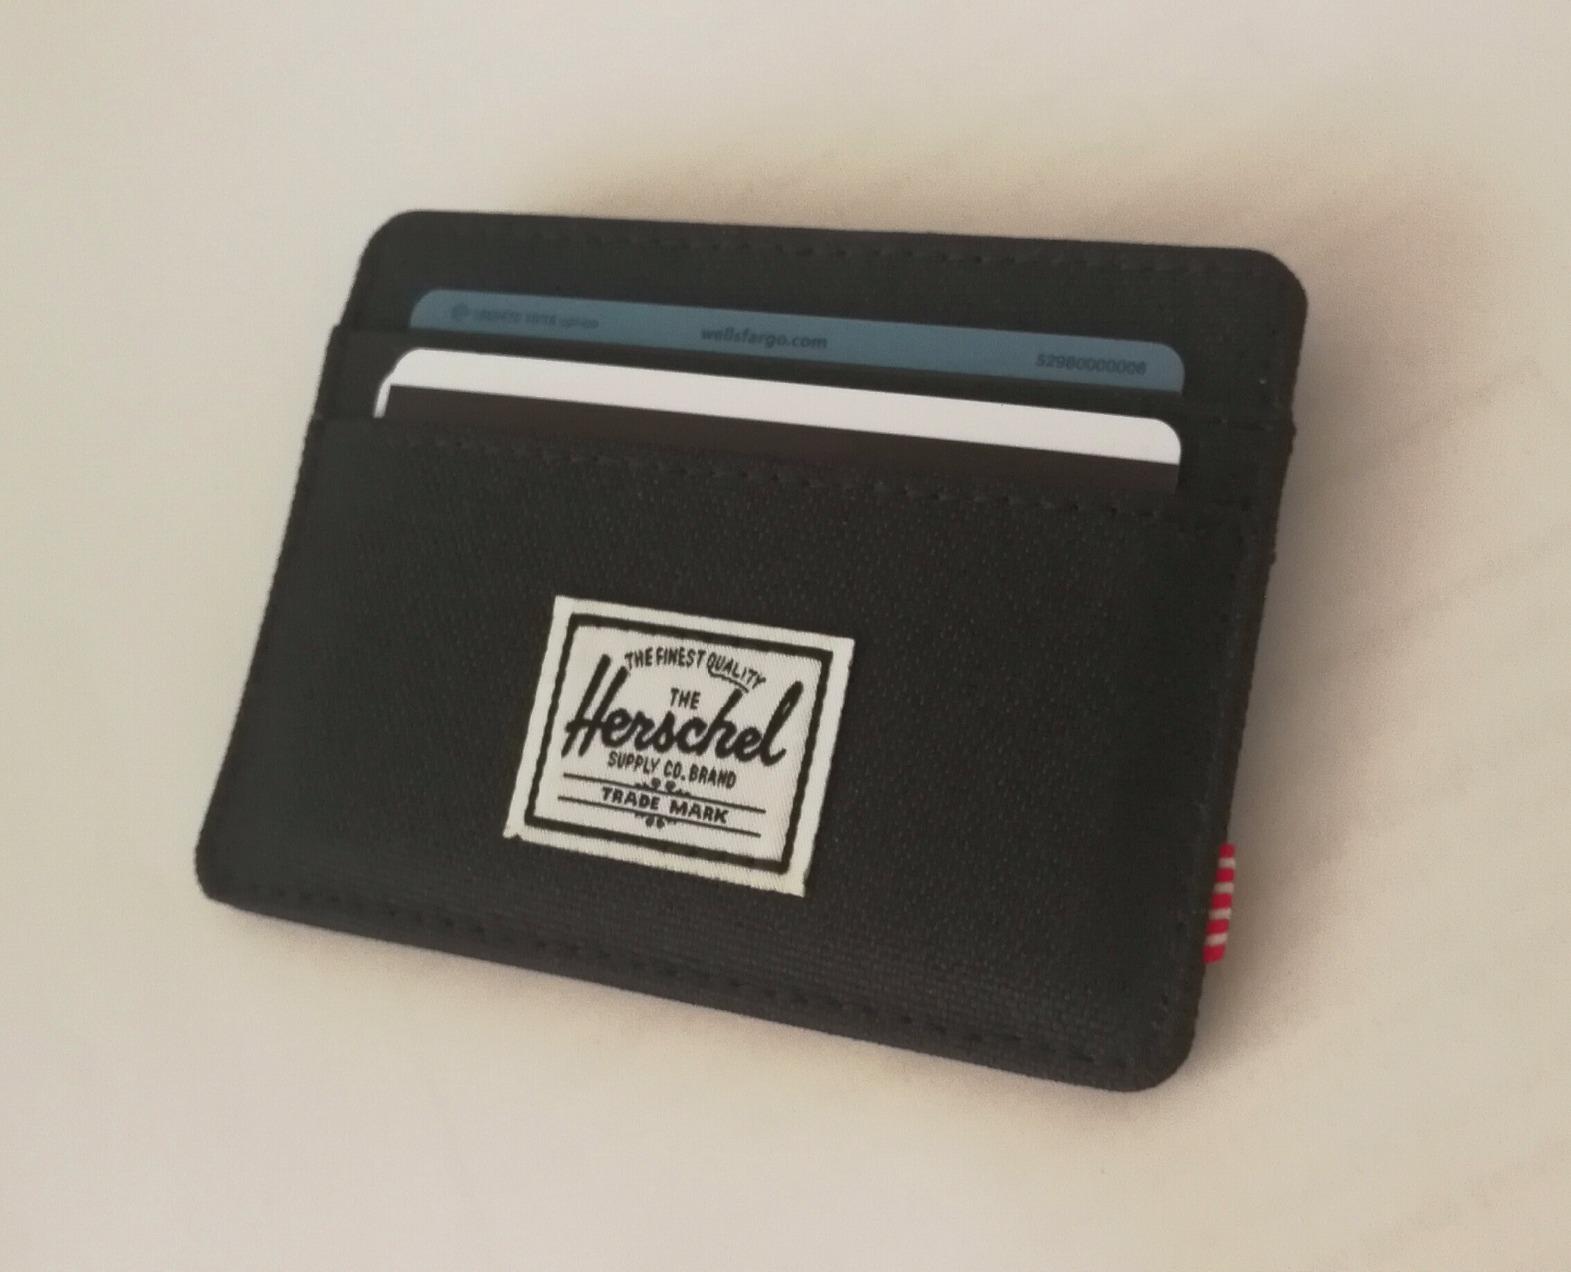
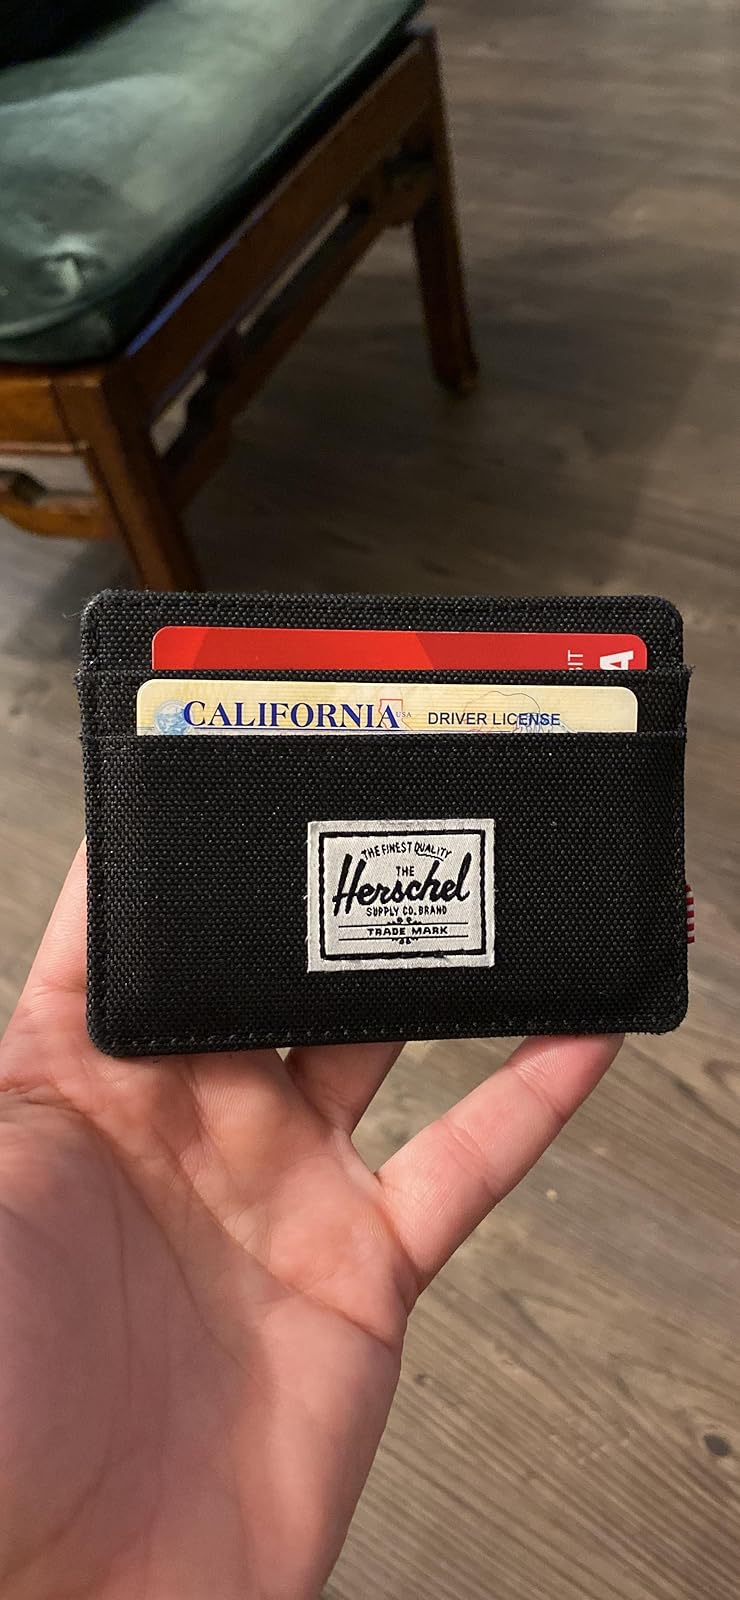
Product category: accessories_wallet
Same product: yes